Jean-Baptiste Joseph Tyrbas de Chamberet

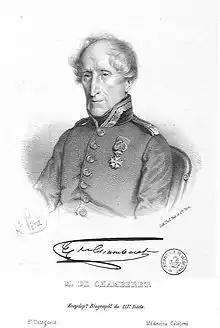
Jean-Baptiste Joseph Tyrbas de Chamberet

Jean-Baptiste-Joseph-Anne-César Tyrbas de Chamberet (20 September 1779, Limoges – September 1870, Paris) was a French military physician.